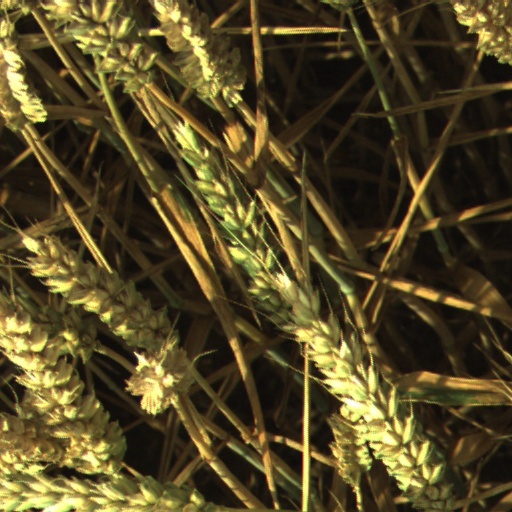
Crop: wheat